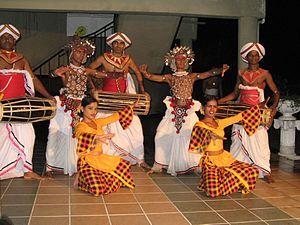
L'origine des danses du Sri Lanka se trouve chez les peuples autochtones de Sri Lanka, les Vedda et les yakkas.